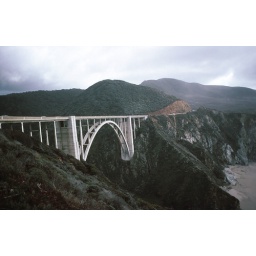
Archive slide taken while travelling California coast road in 1984